C.C.TAY

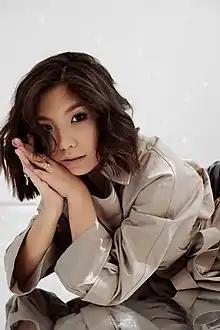

Aigerim Mergenbay ("Äigerım Mergenbai"; born on April 17, 2000), known professionally as C. C. TAY, is a Kazakhstani singer and actress who is among the top five popstars of Kazakhstan. At the age of 5 years, she became the winner of the music contest “Aigölek”. In 2018, she was invited to perform her debut single “Mümkin emes” in the gala concert at the Junior Eurovision Song Contest. Her first album "Tusimde Korem" reached number 3 on the iTunes Chart in Kazakhstan. The album track "Nege" was later used as the soundtrack of the web series "Suikimdi Stories". In 2018, she played the main role in Bayan Yessentayeva’s film “Sisitay.”